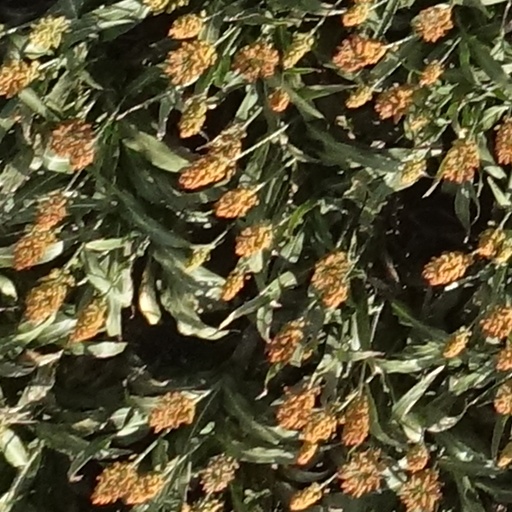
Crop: sorghum